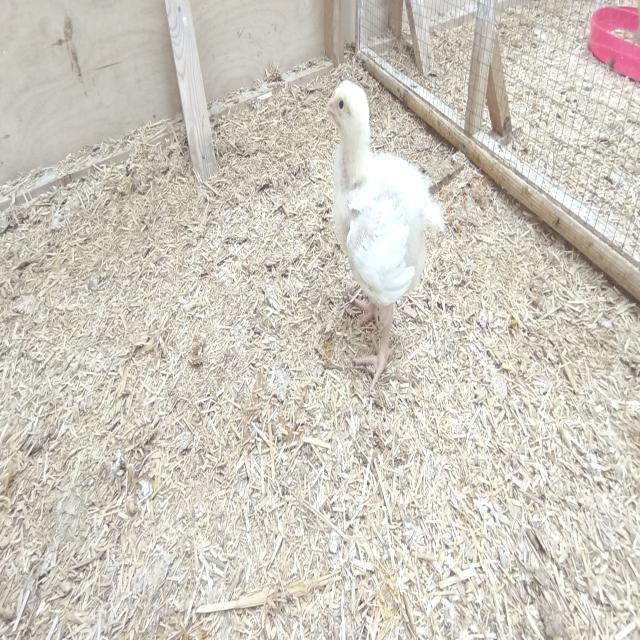
Weight: 381 g